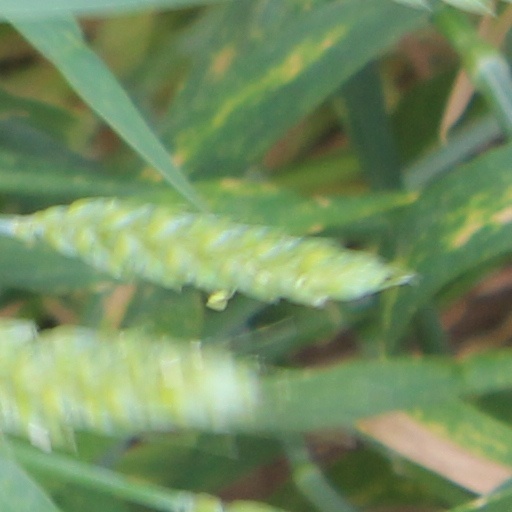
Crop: wheat